Nina Wilcox Putnam

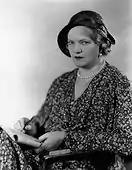
Putnam, circa 1932

Nina Wilcox Putnam (November 28, 1888March 8, 1962) was an American novelist, screenwriter and playwright. She wrote more than 500 short stories, around 1000 magazine articles, and several books in addition to regular newspaper columns, serials, comic books and children's literature. Many of her stories were made into films, including a story that was the basis for the 1932 film "The Mummy" starring Boris Karloff. She married four times, was estimated to have earned one million dollars from her writing, and drafted the first 1040 income tax form for the IRS.